Statue of Victor Schœlcher

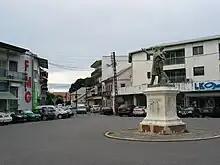
Victor-Schœlcher Square in Cayenne, in 2003.

It stood until 2020 in Victor-Schœlcher Square, previously Victor-Hugo Square. This square is located at the intersection of rue Louis-Blanc, rue du Docteur-Sainte-Rose, and rue des Peuples-autochtones (previously rue Christophe-Colomb).